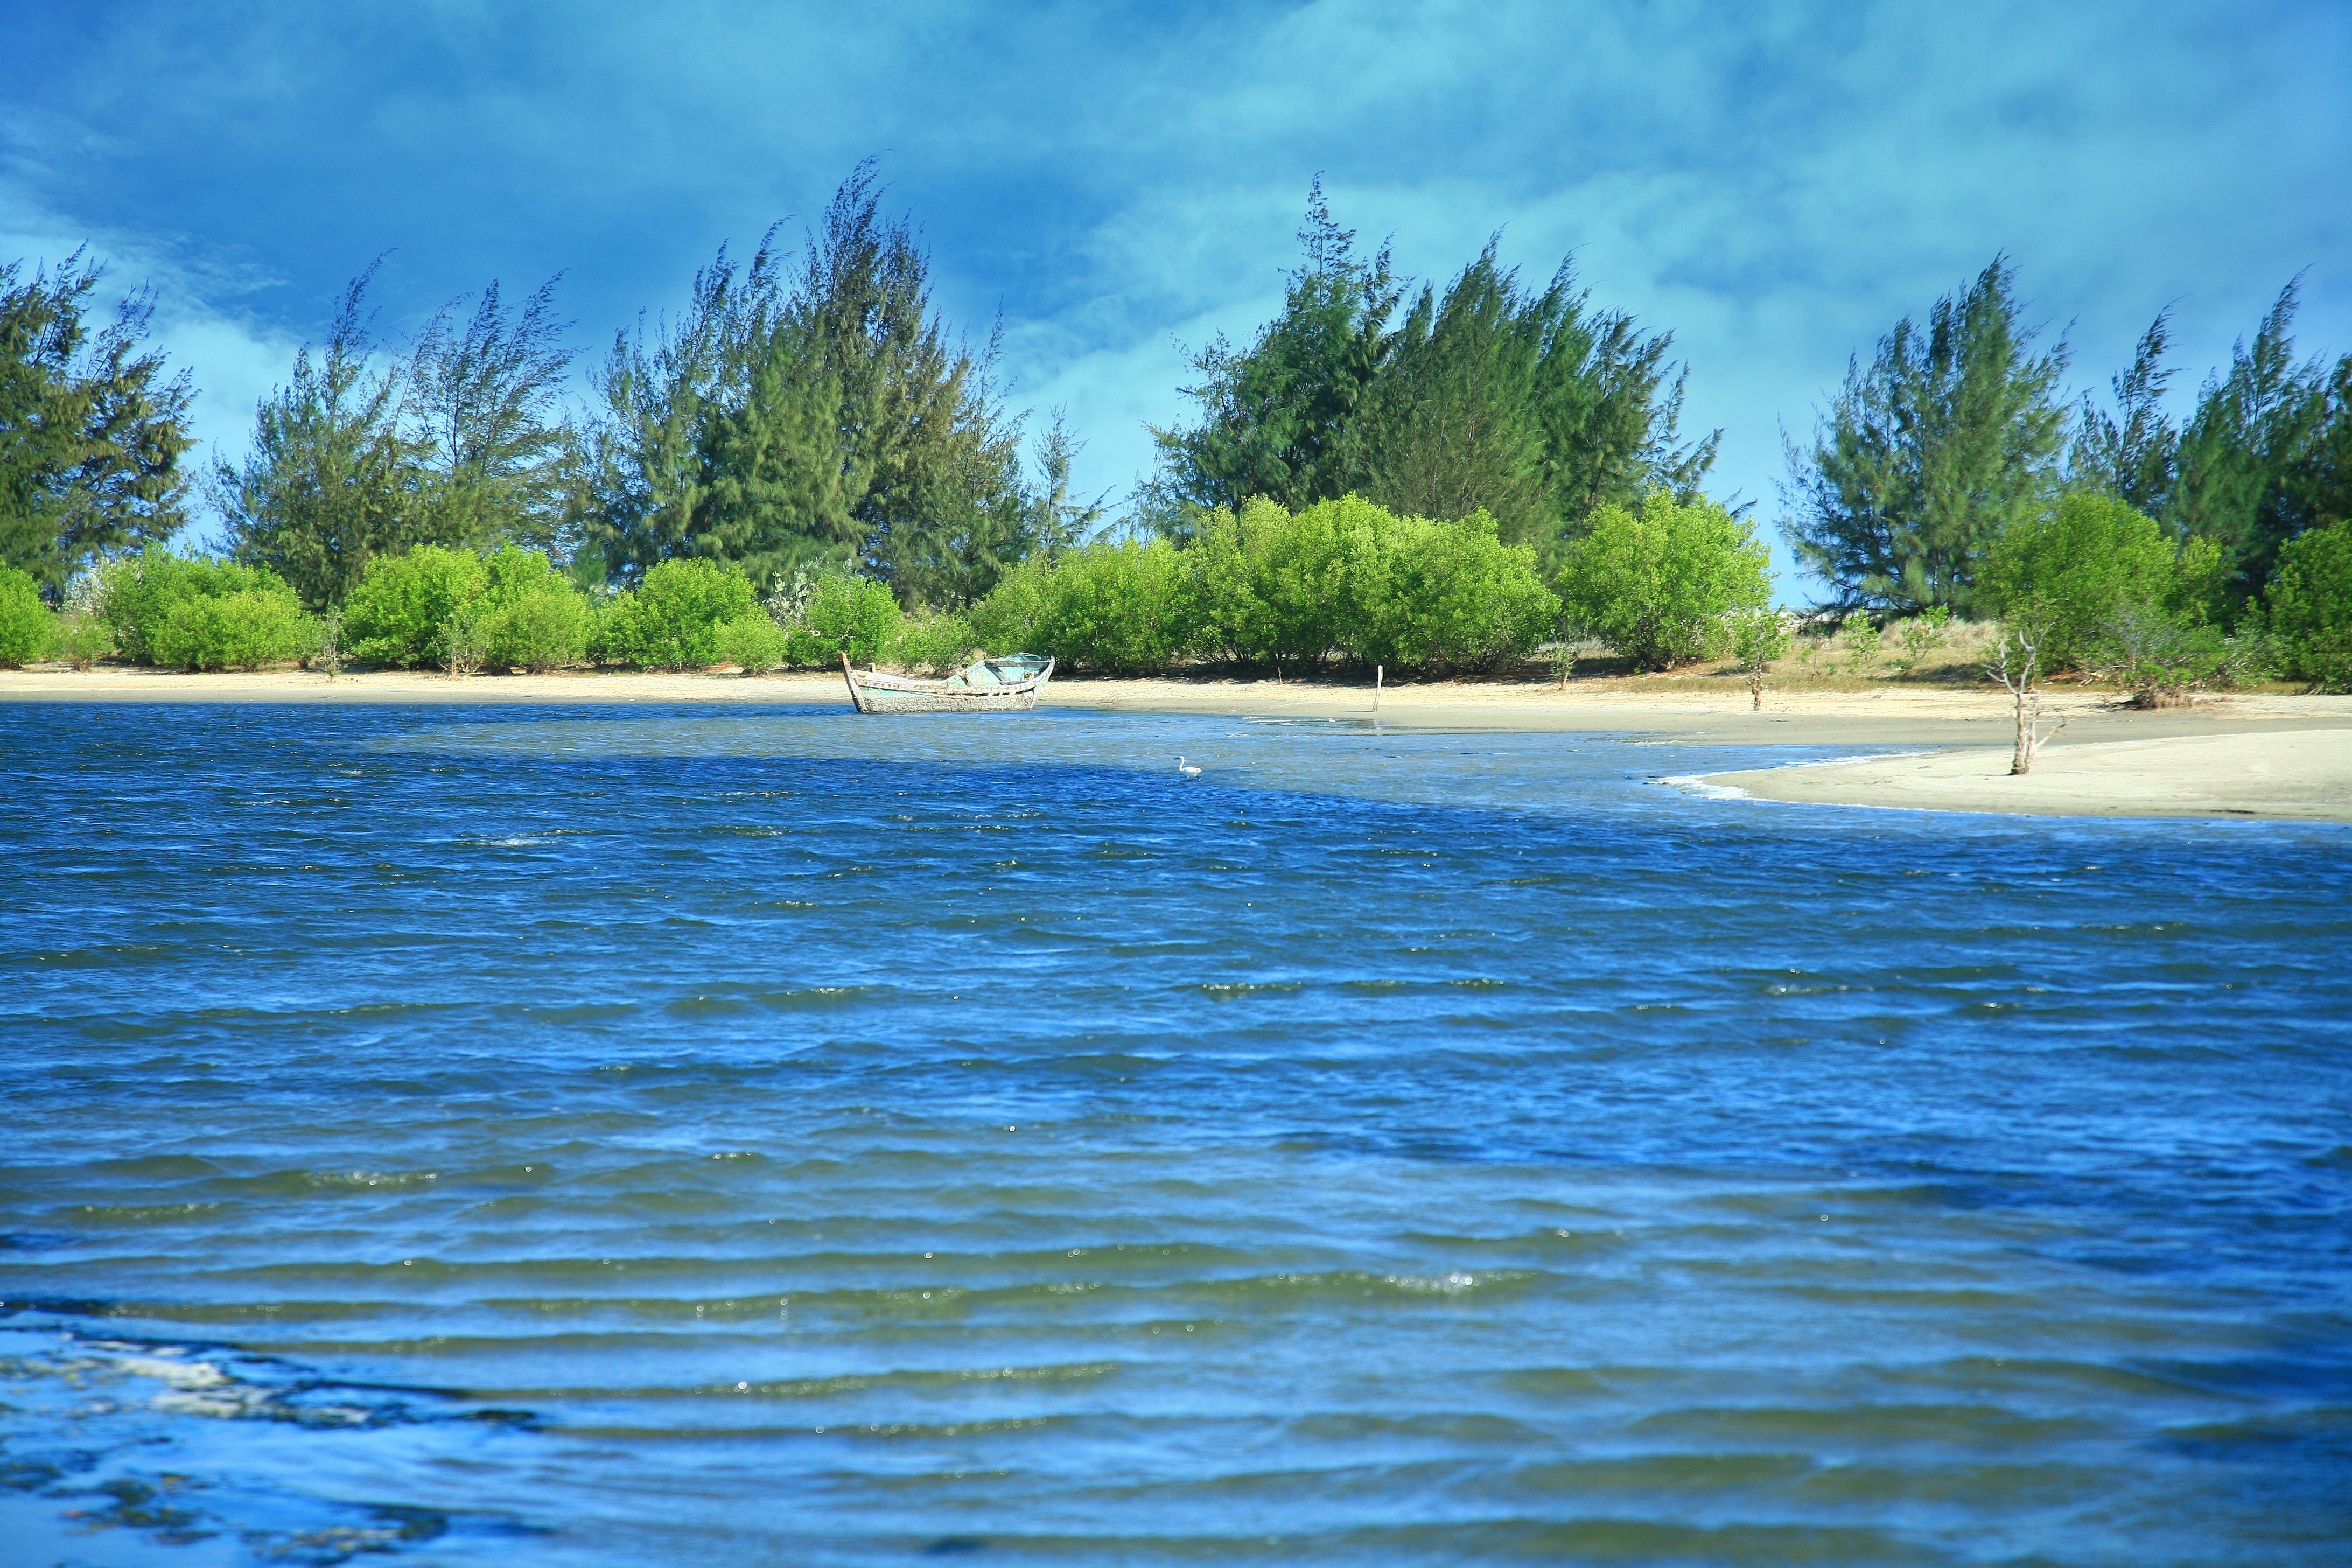
sea, water, shore, lake, river, inlet, lagoon, bay, reservoir, body of water, boating, the most beautiful sight in the world, natural beauty, scenic indoor cup